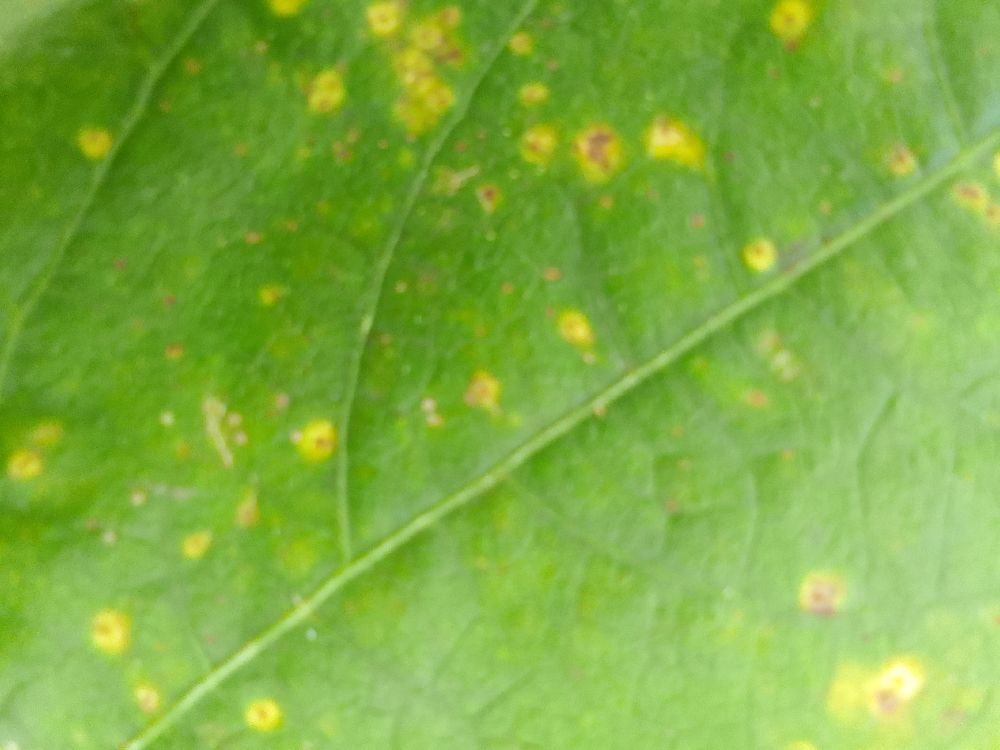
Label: rust